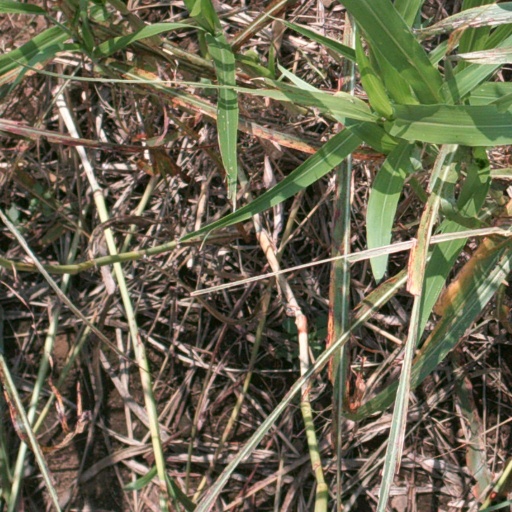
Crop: sorghum